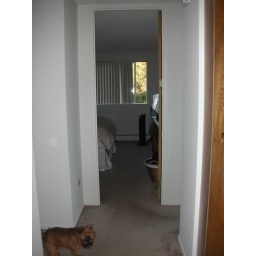
with the door right behind me, bedroom straight ahead, bathroom around to the left.